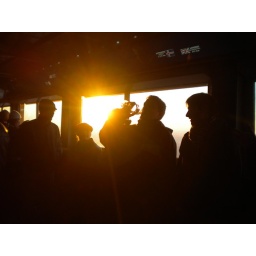
Sunset (and Champagne in a plastic water bottle) at the Eiffel Tower